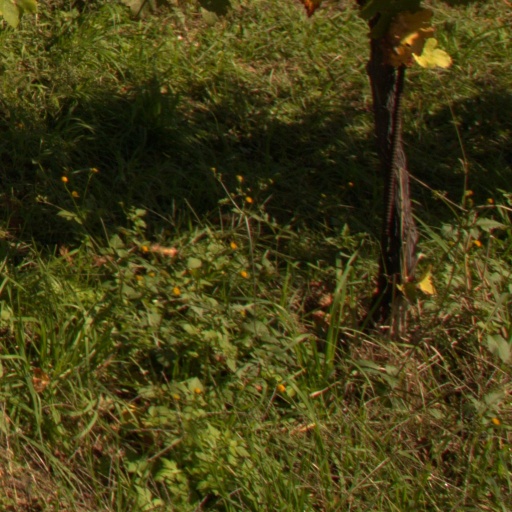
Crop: grape